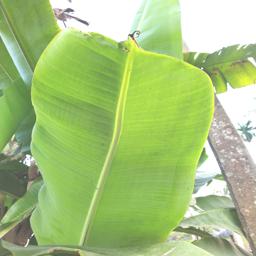
Label: YELLOW SIGATOKA